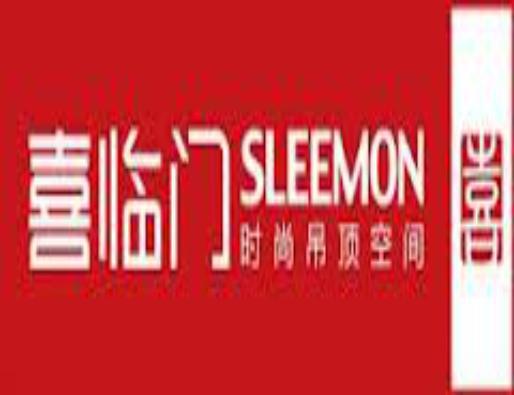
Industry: Necessities